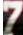
Number: 7